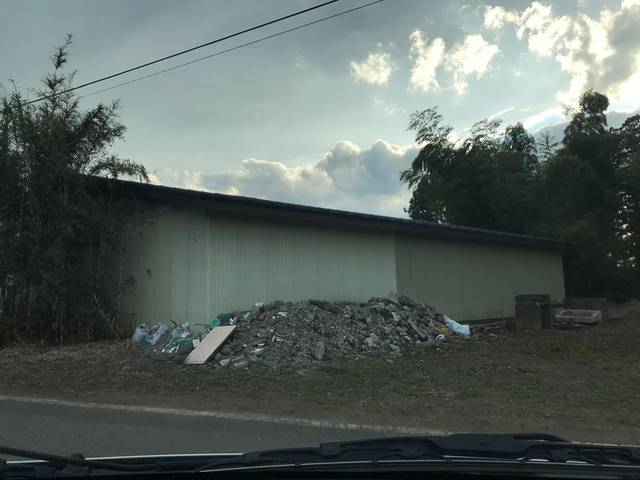
Region: Japan
Coordinates: 39.104, 141.107